Townhouse (Great Britain)

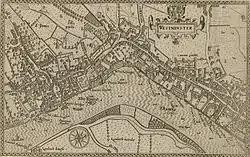
1593 Norden's map of Westminster shows and names many grand London townhouses on the Strand: Yorke House, Durham House, Russell House, Savoy Palace, Somerset House, Arundel House, Leicester House, all downstream from Whitehall Palace. Lambeth Palace on the opposite bank is marked as "Lambeth Howse".

In the Middle Ages, the London residences of the nobility were generally situated within the walls or boundary of the City of London, often known as "Inns", as the French equivalents are termed "hôtel". For example, Lincoln's Inn was the town house of the 3rd Earl of Lincoln, and Gray's Inn was a manor held by the 1st Baron Grey de Wilton. At that time the Tower of London, within the City, was still in use as a royal palace. They gradually spread onto the Strand, the main ceremonial thoroughfare from the City to the Palace of Westminster, where parliamentary and court business were transacted. Areas such as Kensington and Hampstead were countryside hamlets outside London until the 19th century, so mansions in these areas, such as Holland House, cannot be considered as true historical townhouses. Bishops also had London residences, generally termed palaces, listed below.